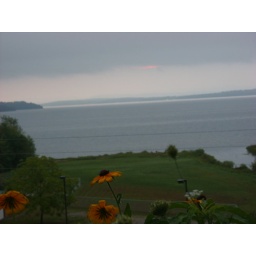
flash of pink in the sky